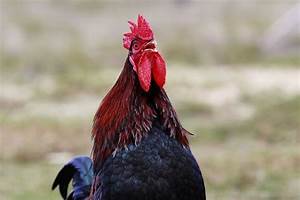
Label: gallina